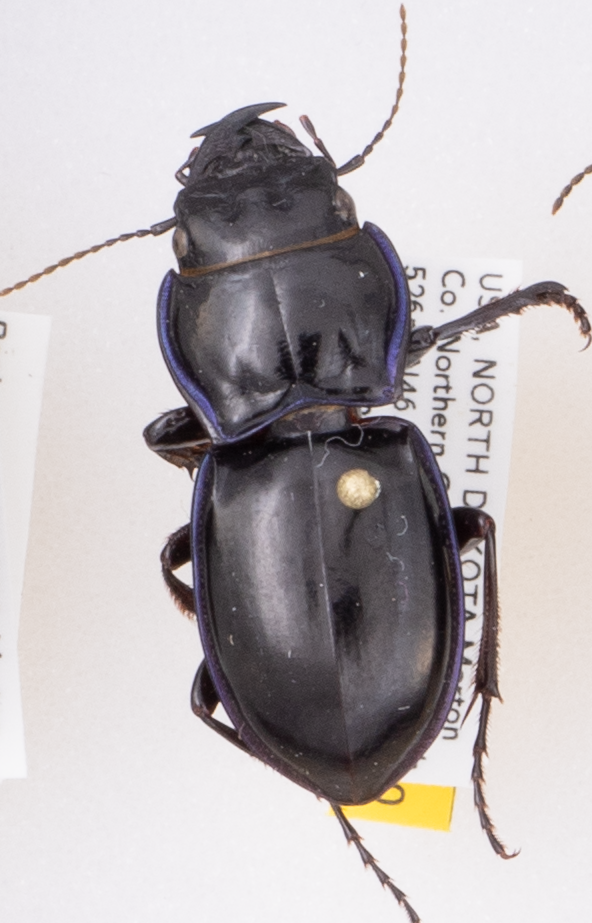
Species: Pasimachus elongatus
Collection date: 2019-08-06
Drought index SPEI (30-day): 0.362
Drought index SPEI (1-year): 1.13
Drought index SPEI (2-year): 1.082